WWE Divas Championship

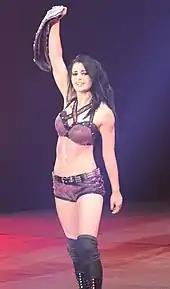
Paige was the youngest Divas Champion. She won the title on her main roster debut at the age of 21. She was also the NXT Women's Champion when she won the WWE Divas Championship, but was forced to vacate the NXT title after winning the Divas.

The following is a list of dates indicating the transitions of the Divas Championship between the Raw and SmackDown brands.